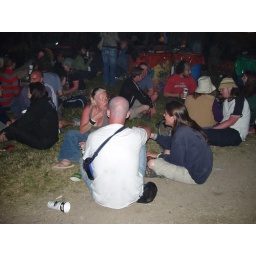
Can't remember who the chap in the white shirt is.